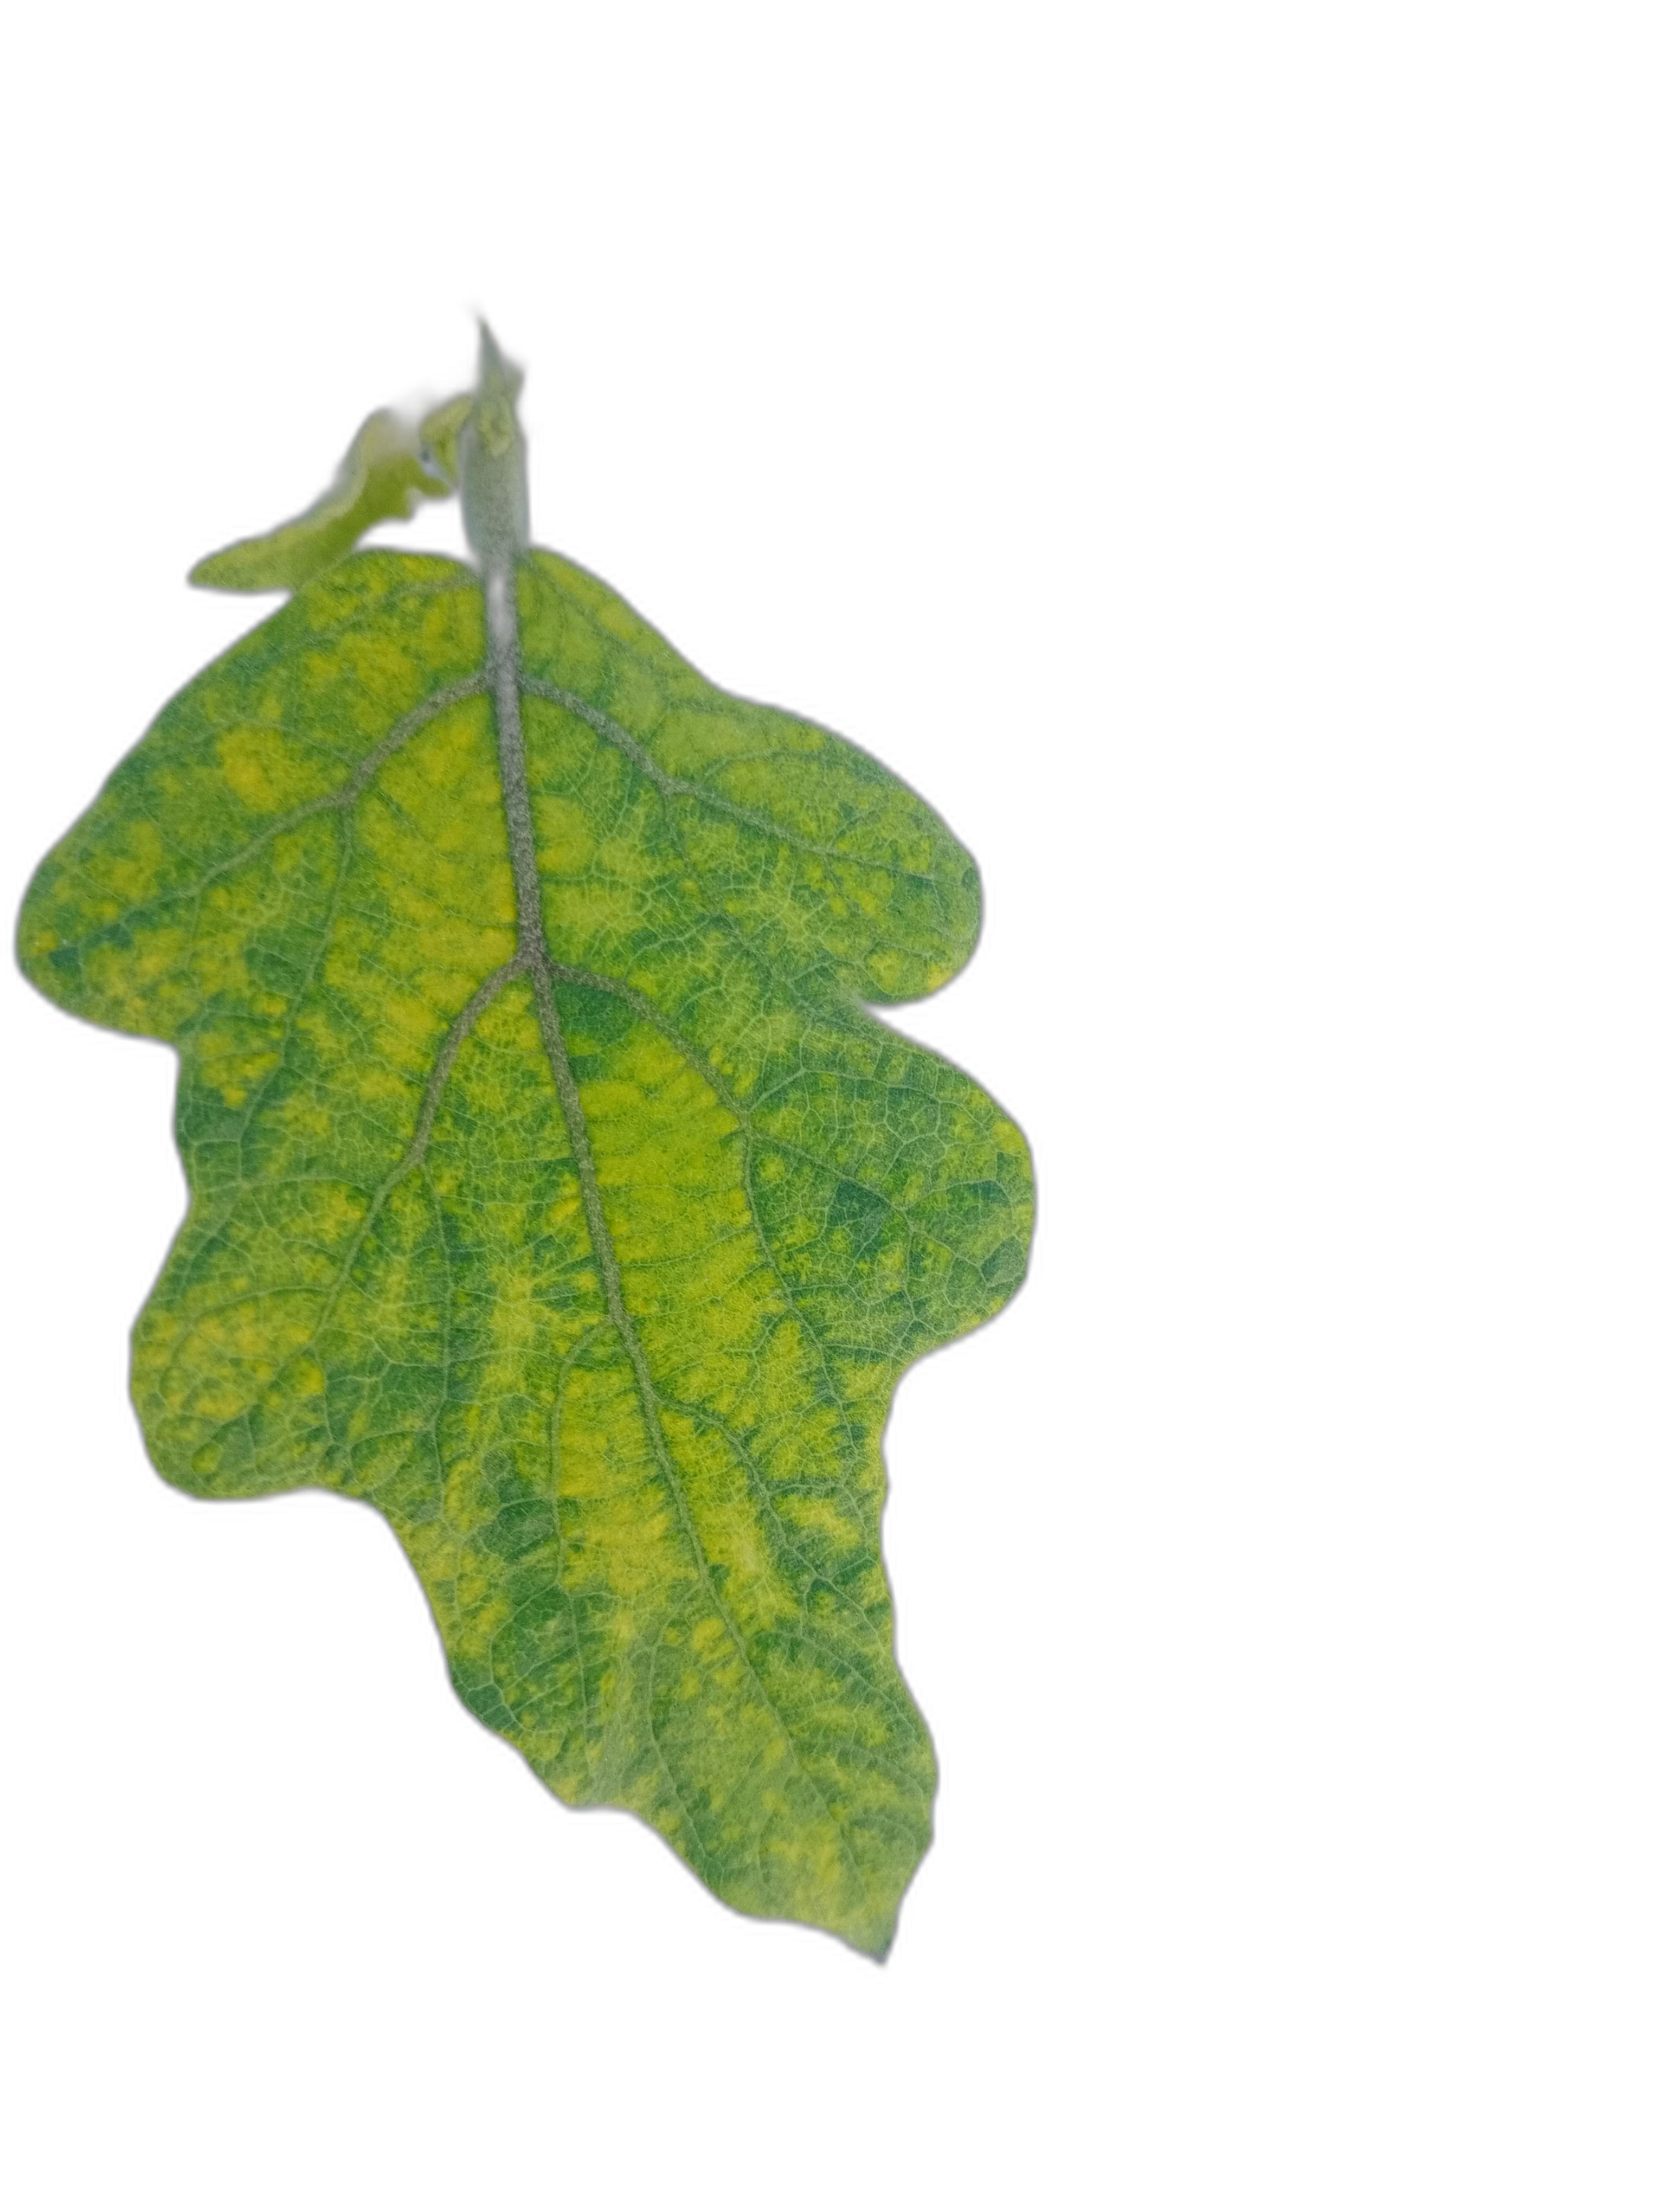
Label: Mosaic Virus Disease